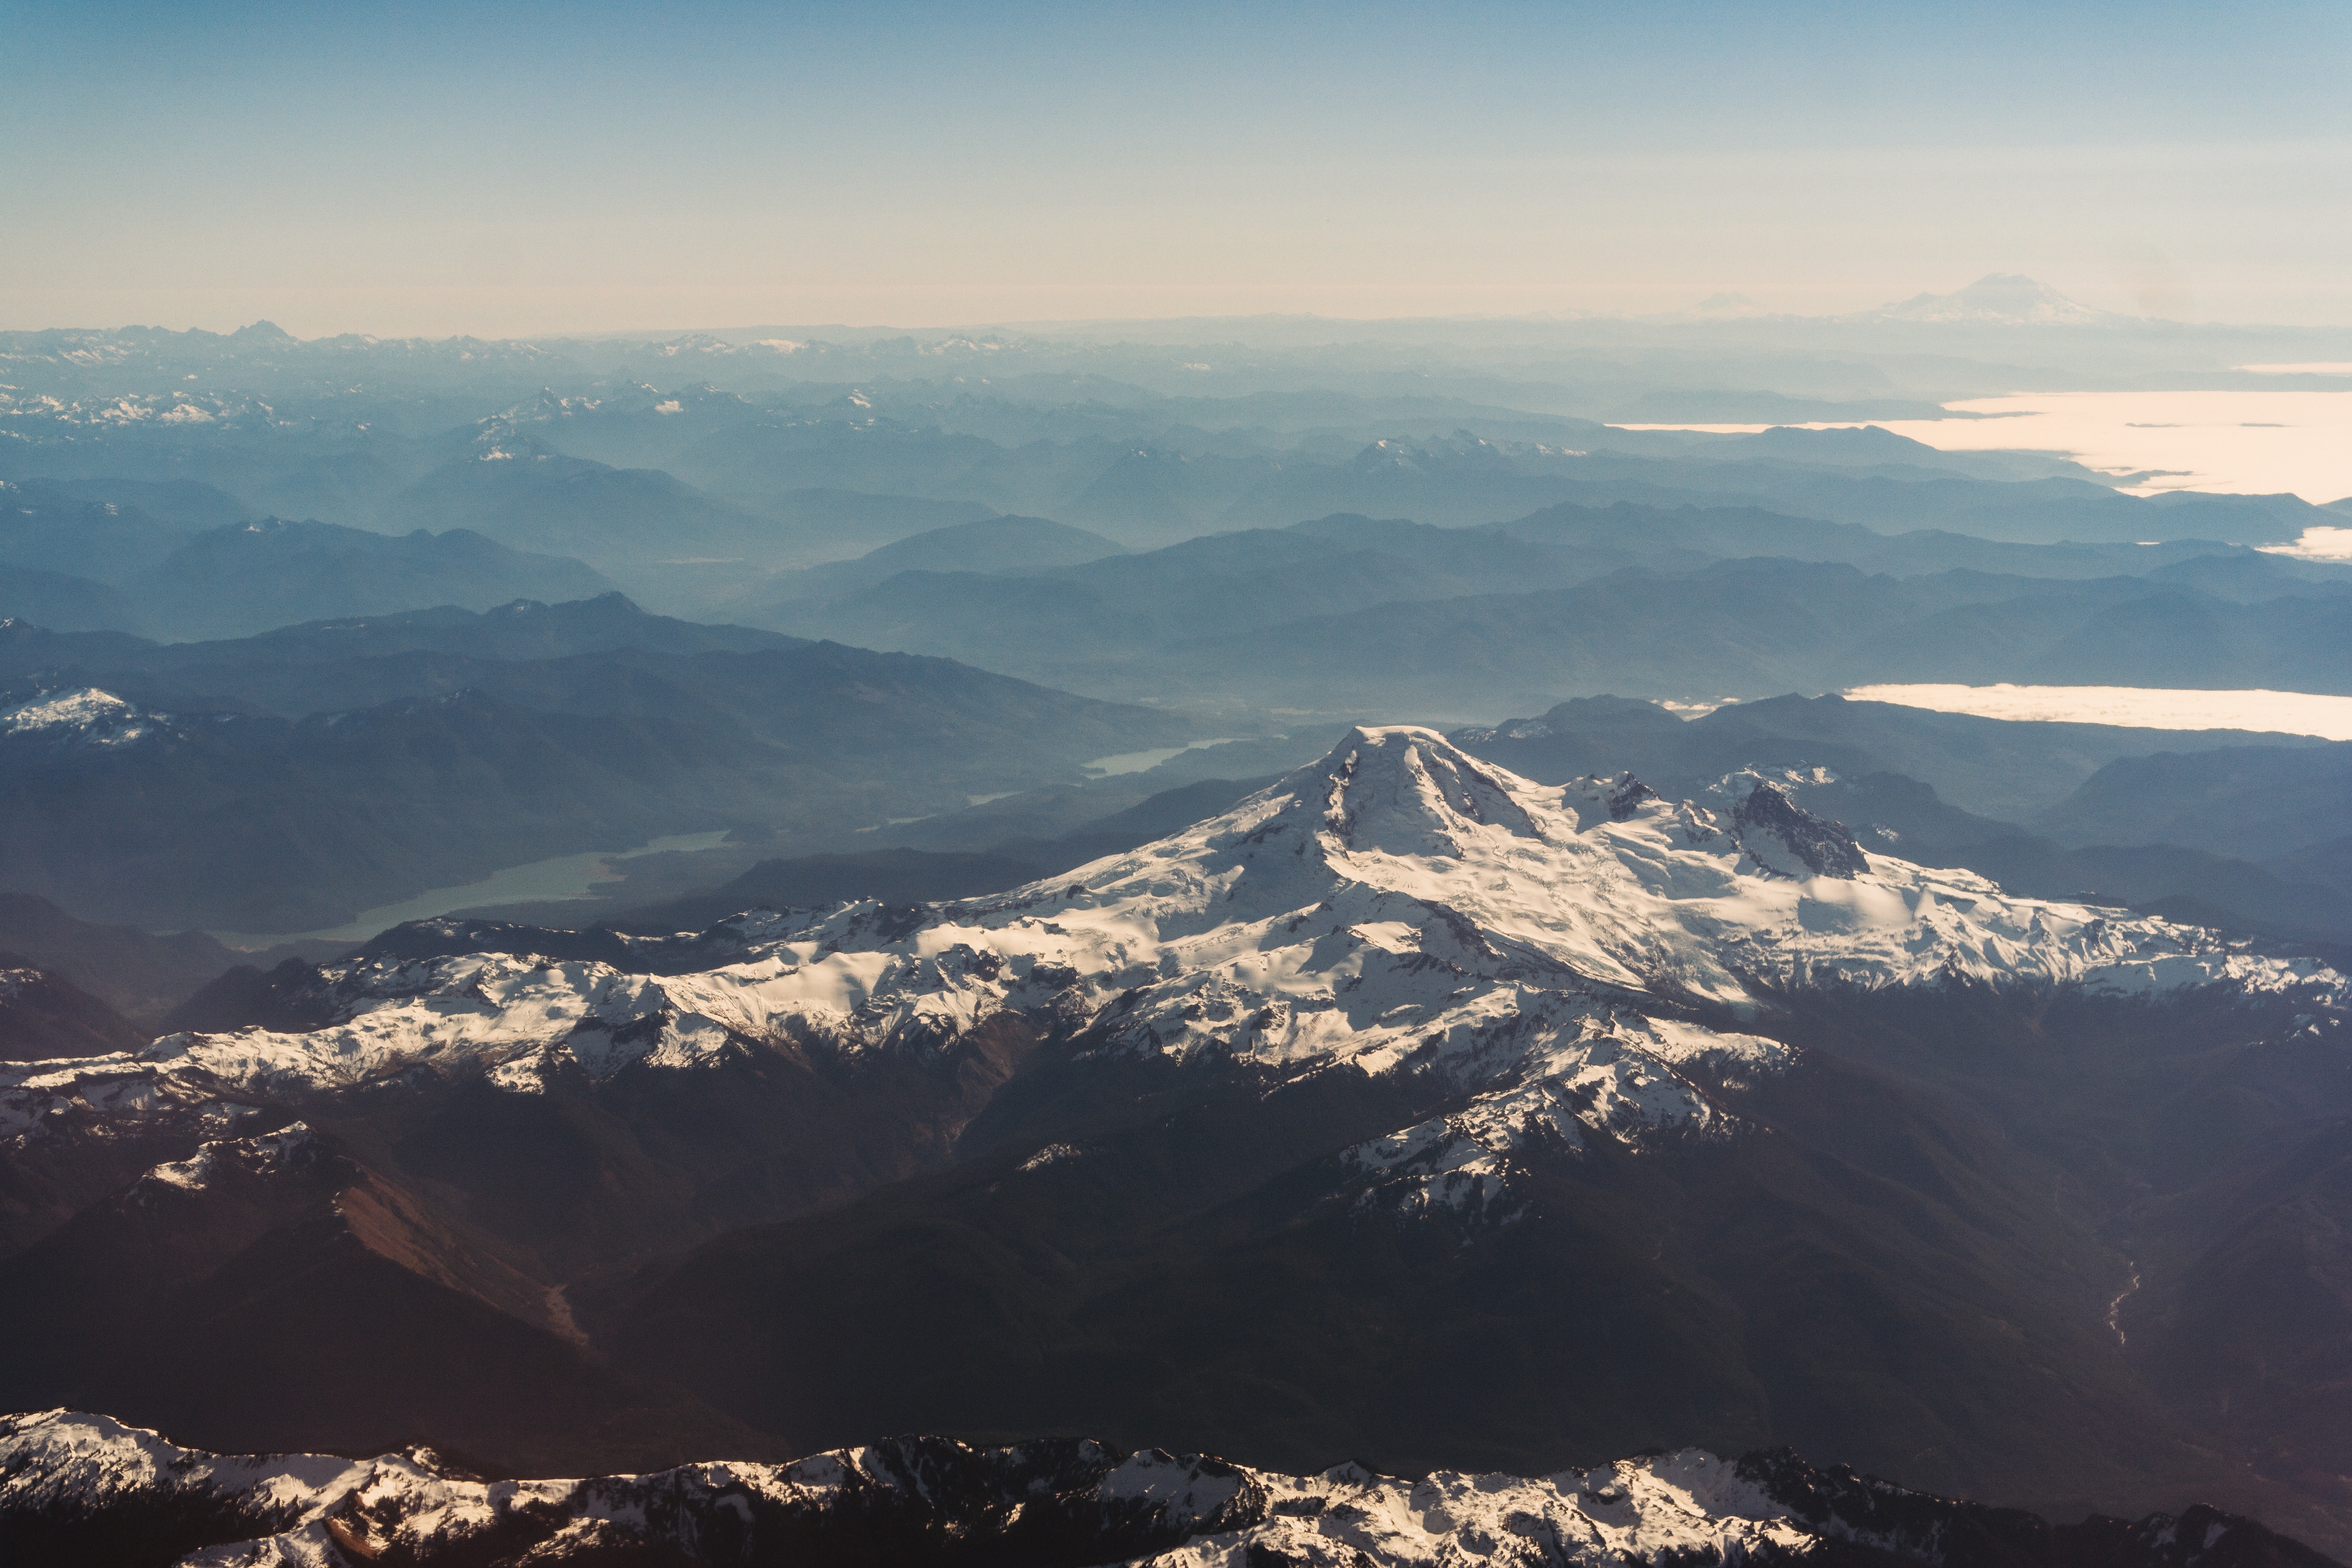
landscape, nature, mountain, snow, cloud, sunrise, morning, hill, dawn, mountain range, flight, ridge, summit, alps, plateau, landform, aerial photography, geographical feature, atmospheric phenomenon, mountainous landforms